C. P. J. Mooney

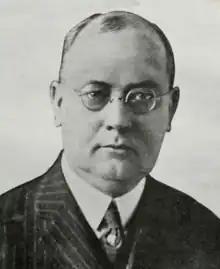
C. P. J. Mooney in 1924

Charles Patrick Joseph Mooney (1865 – November 22, 1926) was an American newspaper publisher, becoming"one of the widest known newspapermen of the south".